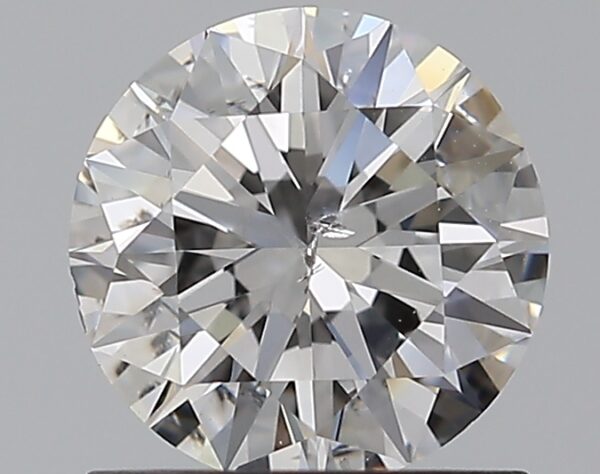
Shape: round
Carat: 1
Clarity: SI2
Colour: D
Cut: VG
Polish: EX
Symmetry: EX
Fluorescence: F
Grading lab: GIA
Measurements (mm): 6.37 x 6.42 x 3.95